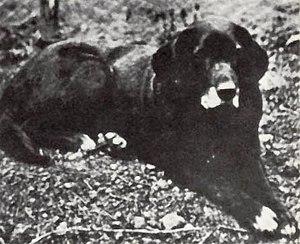
Le chien d’eau de Saint John, aussi connu sous le nom de chien de Saint John ou de lesser Newfoundland, était une race de pays de chien domestique de Terre-Neuve.